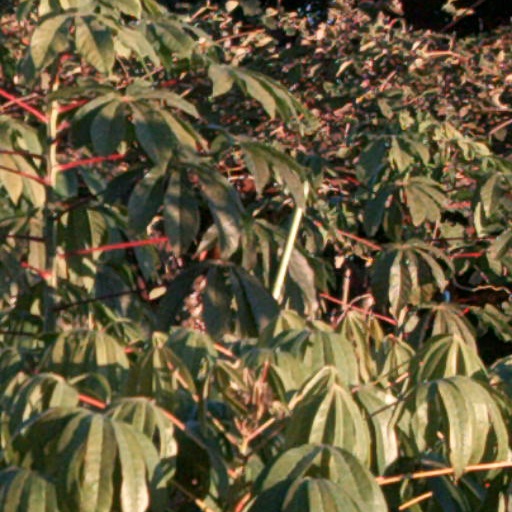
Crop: cassava